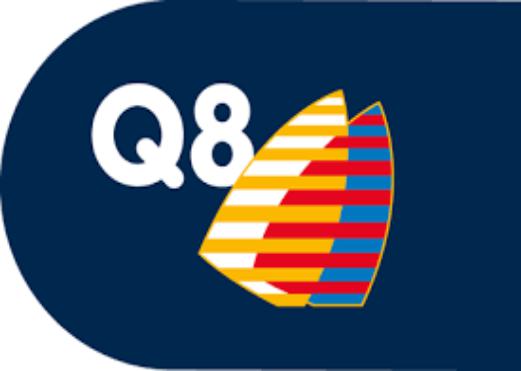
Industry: Leisure